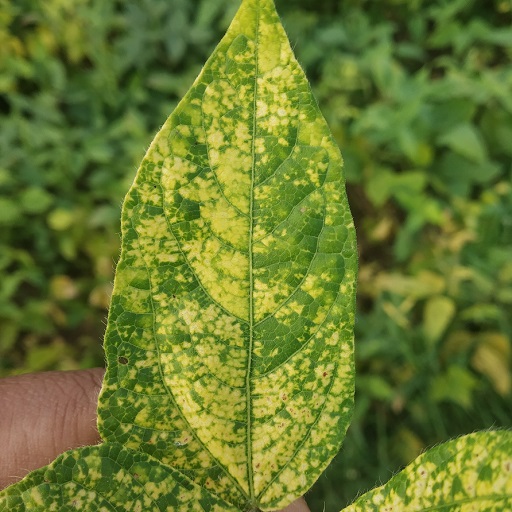
Label: Yellow Mosaic